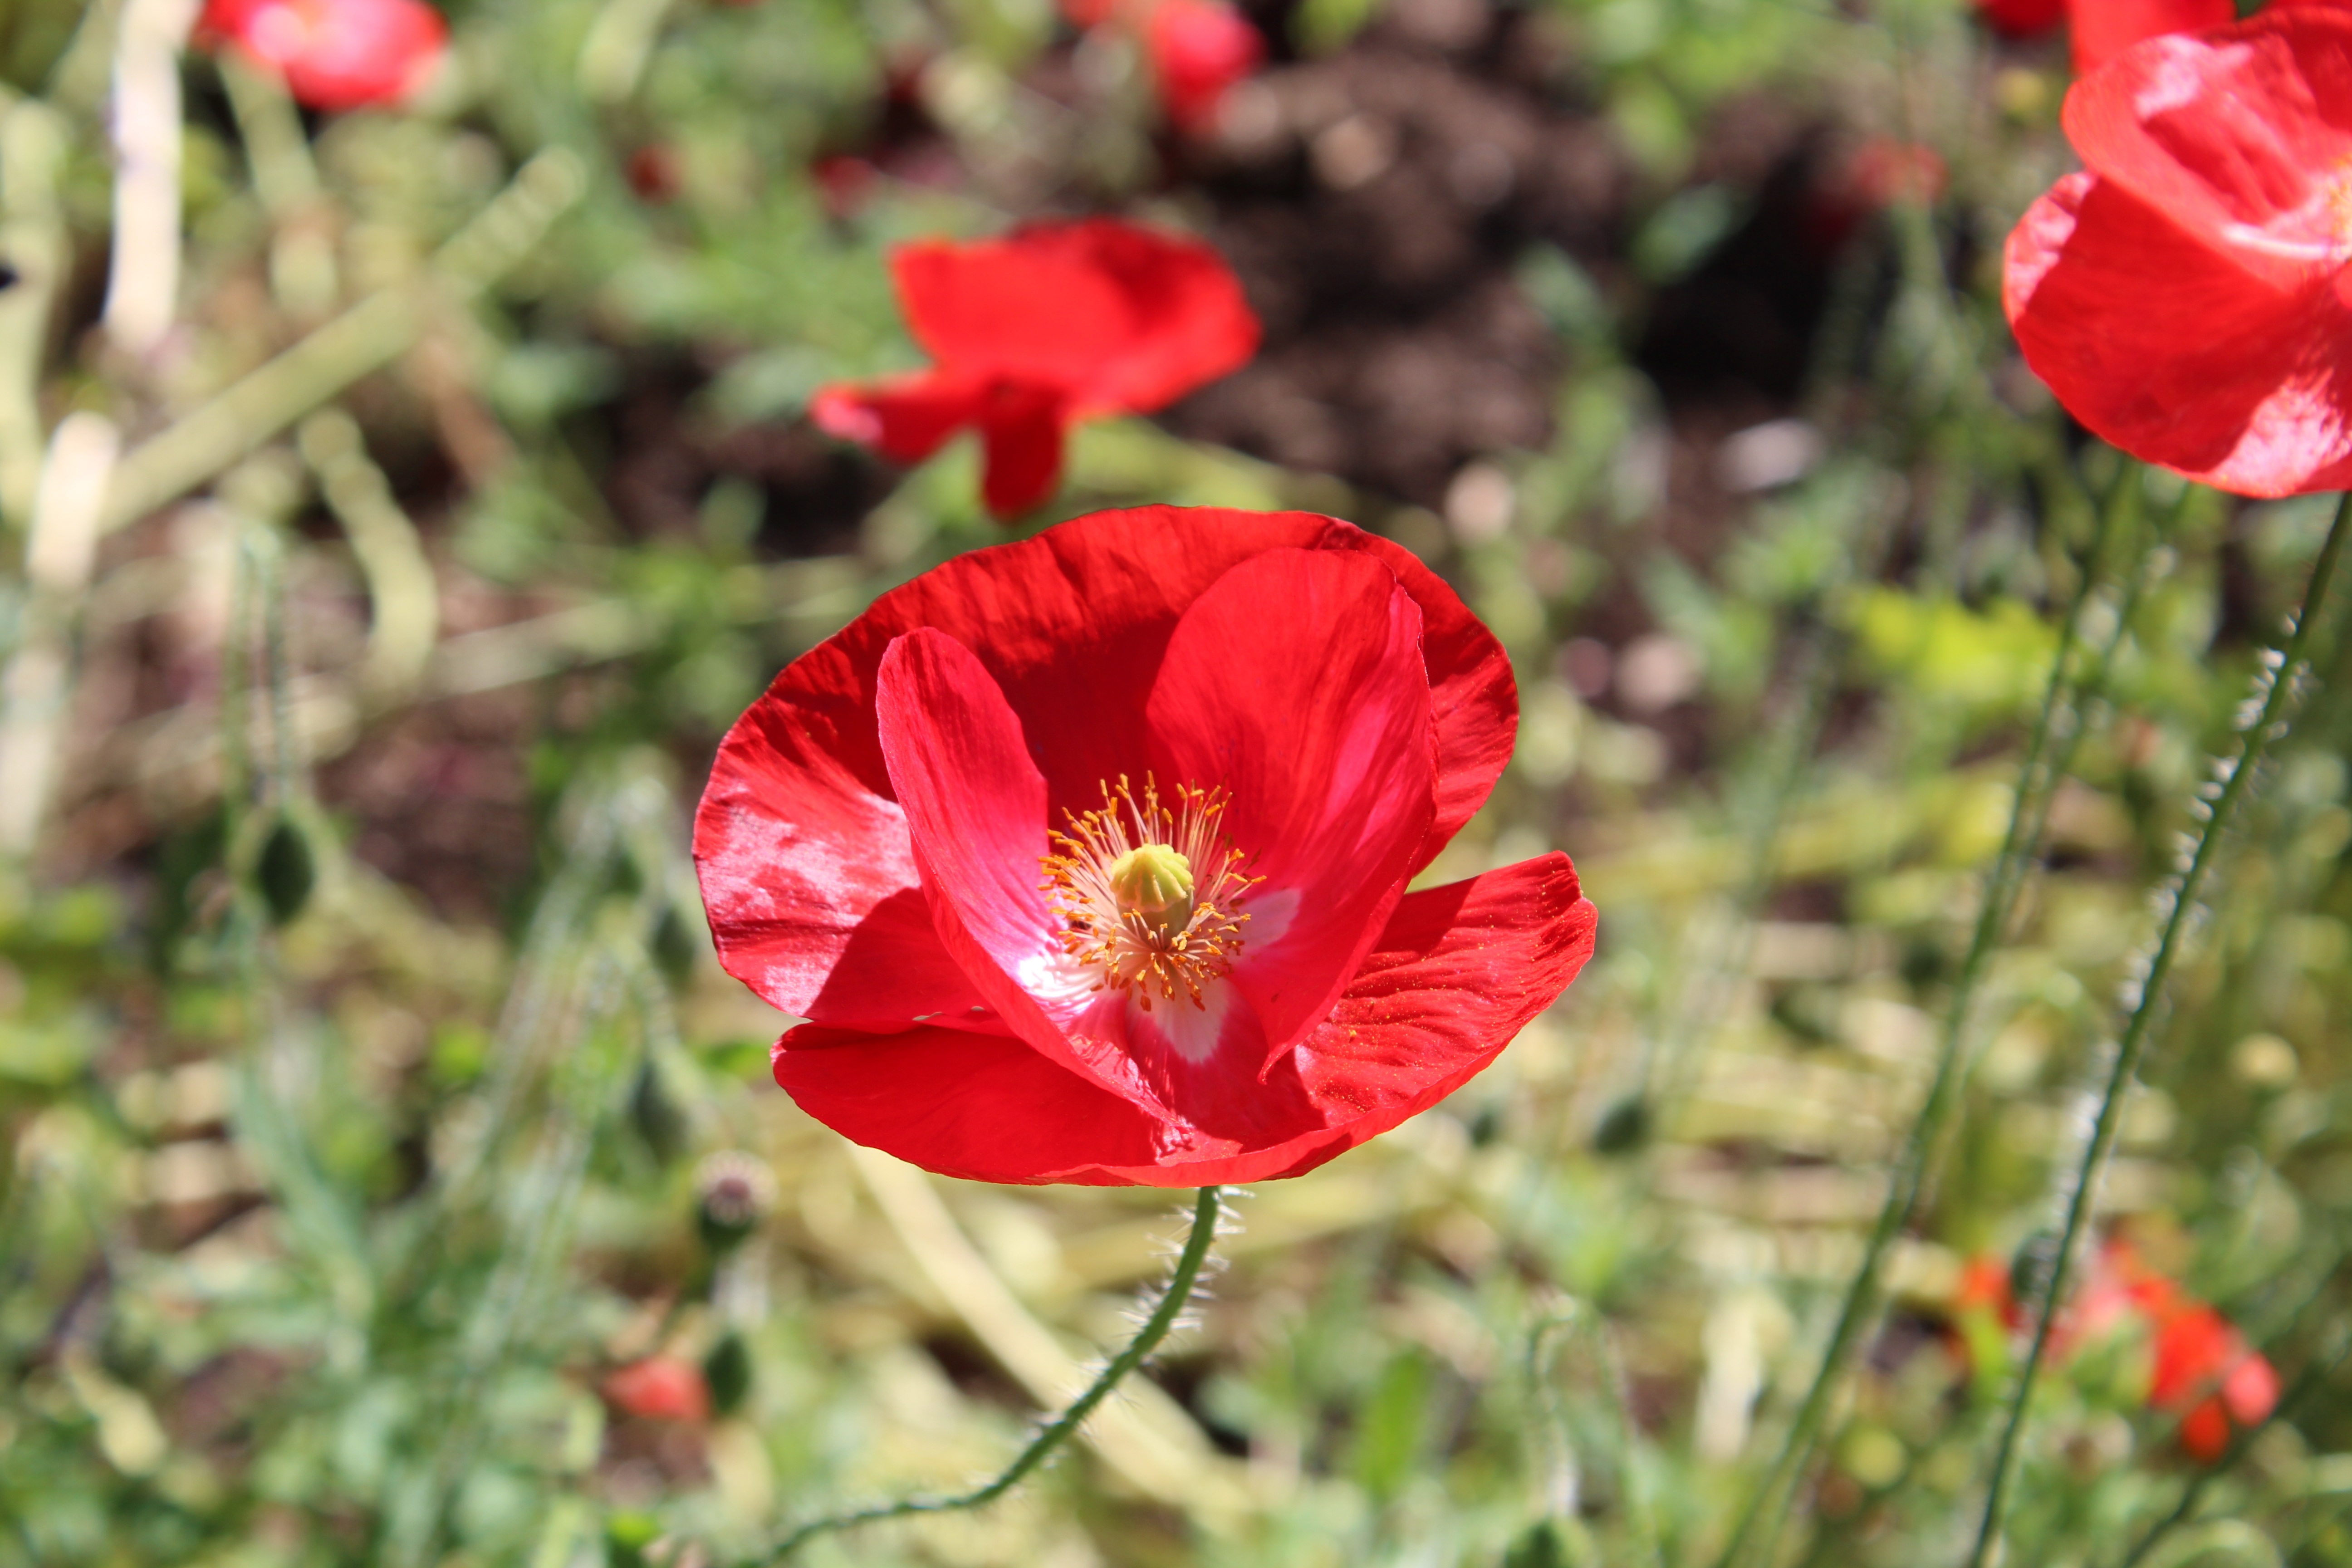
nature, plant, field, flower, petal, bloom, summer, wild, red, herb, botany, flora, lavender, botanical, wildflower, buds, poppy, herbs, coquelicot, flowering plant, annual plant, land plant, poppy family